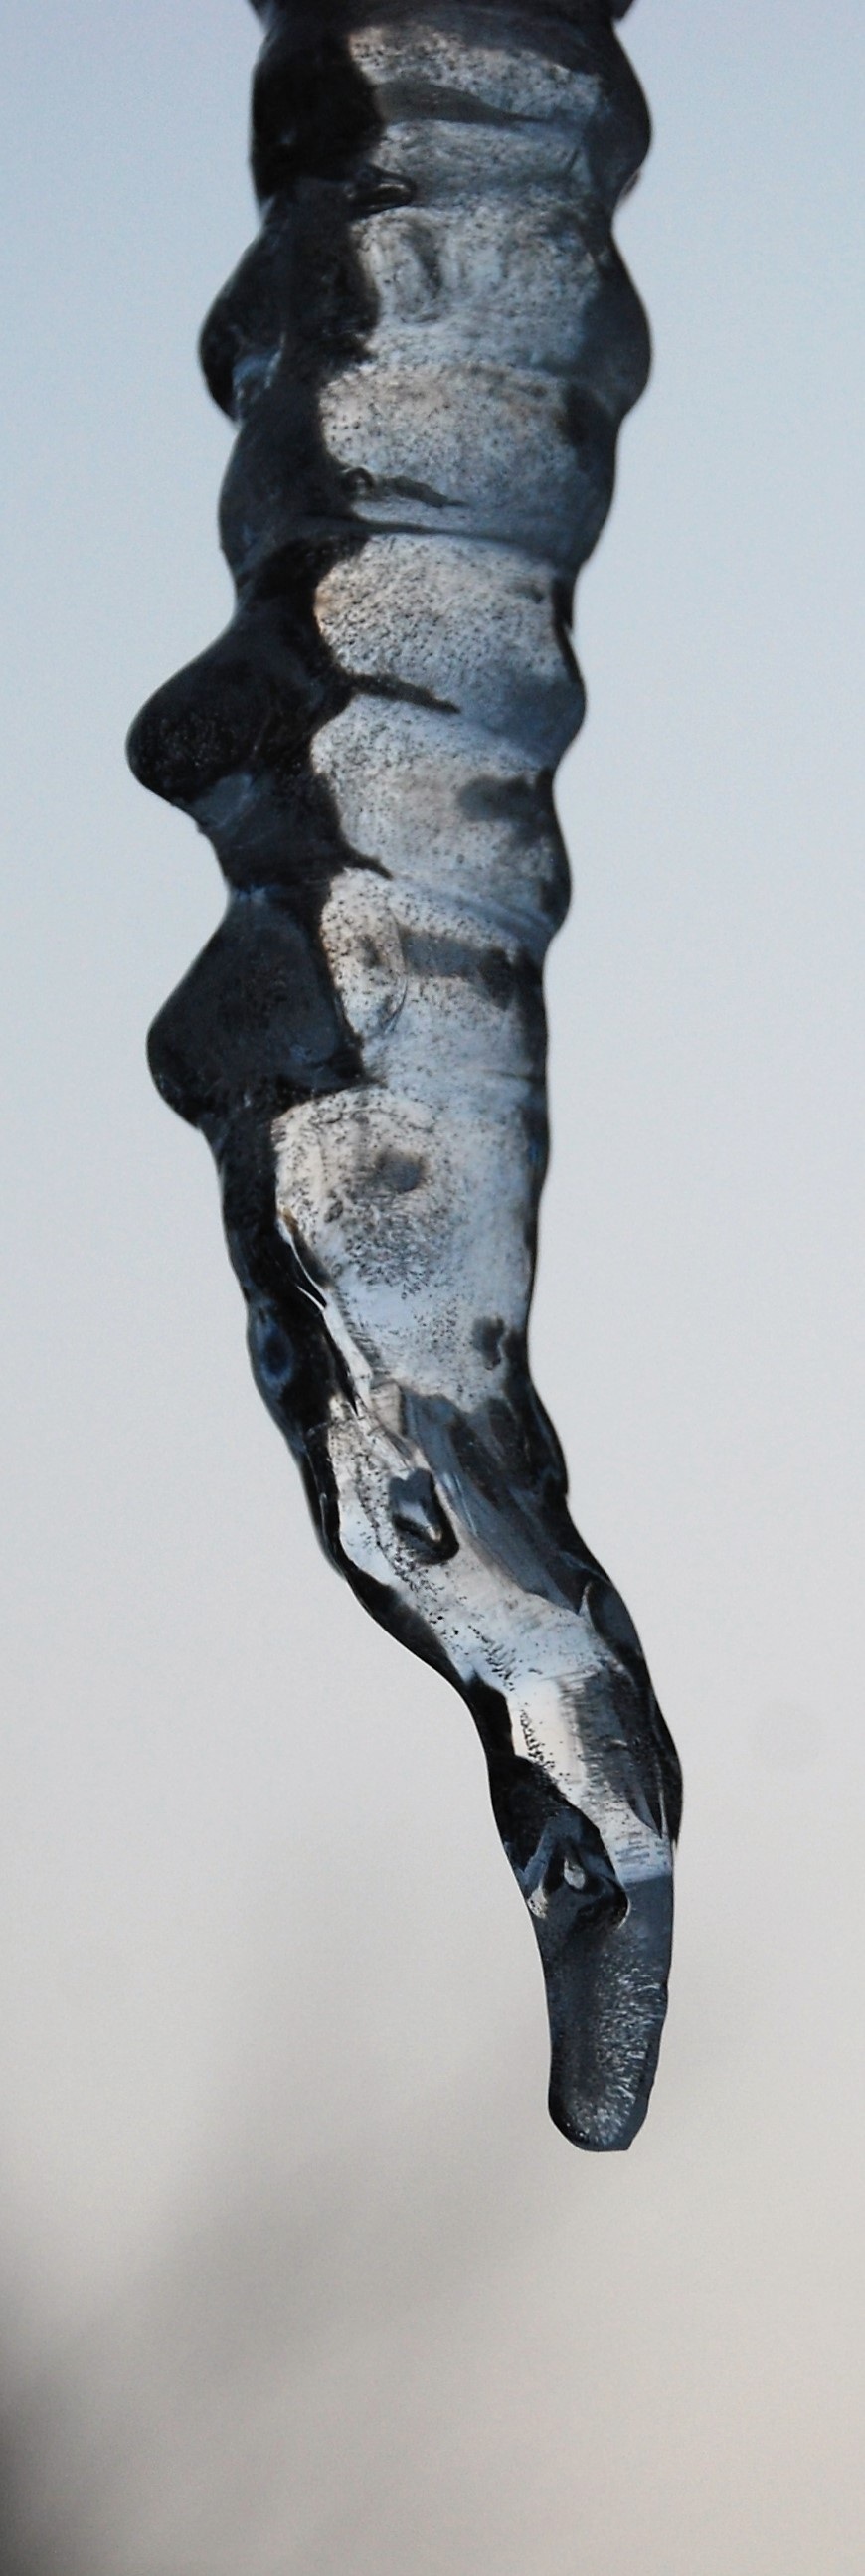
landscape, nature, forest, snow, cold, winter, sky, wood, fog, white, frost, river, statue, ice, twilight, macro, pasture, snowy, gray, frozen, blue, black, garden, flowers, close up, crown, winter landscape, sculpture, art, temple, branches, misty, hungary, frosty, rime, wintery, snowy landscape, hoary, ice beard, rimy